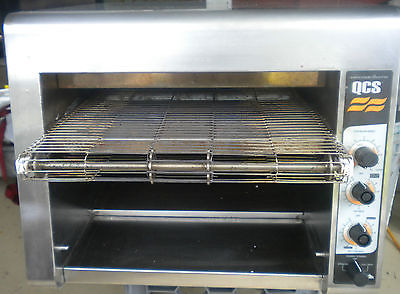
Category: toaster